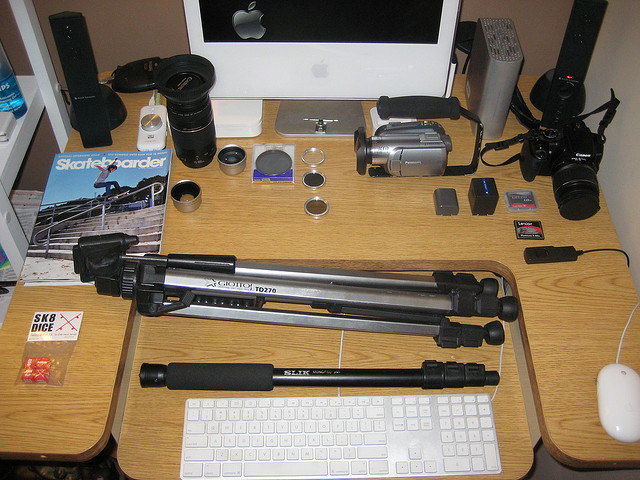
user: Given an image and a question. Answer the question in a short answer. Question: Which tools are needed for this task? Short Answer:
assistant: camera